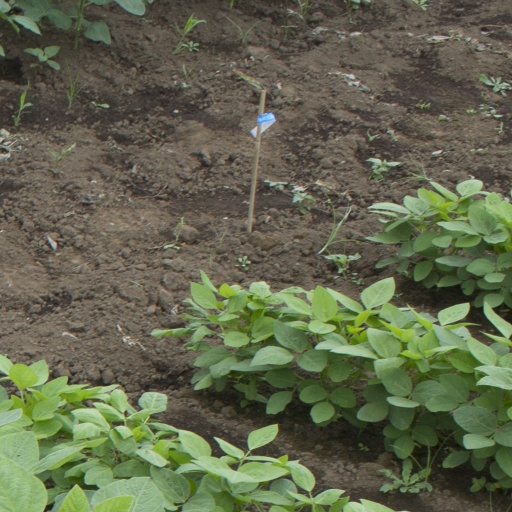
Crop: soybean